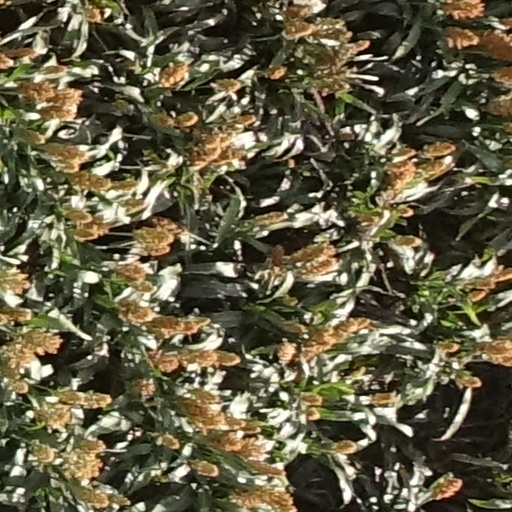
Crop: sorghum